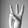
ASL letter: W